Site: brandenburg
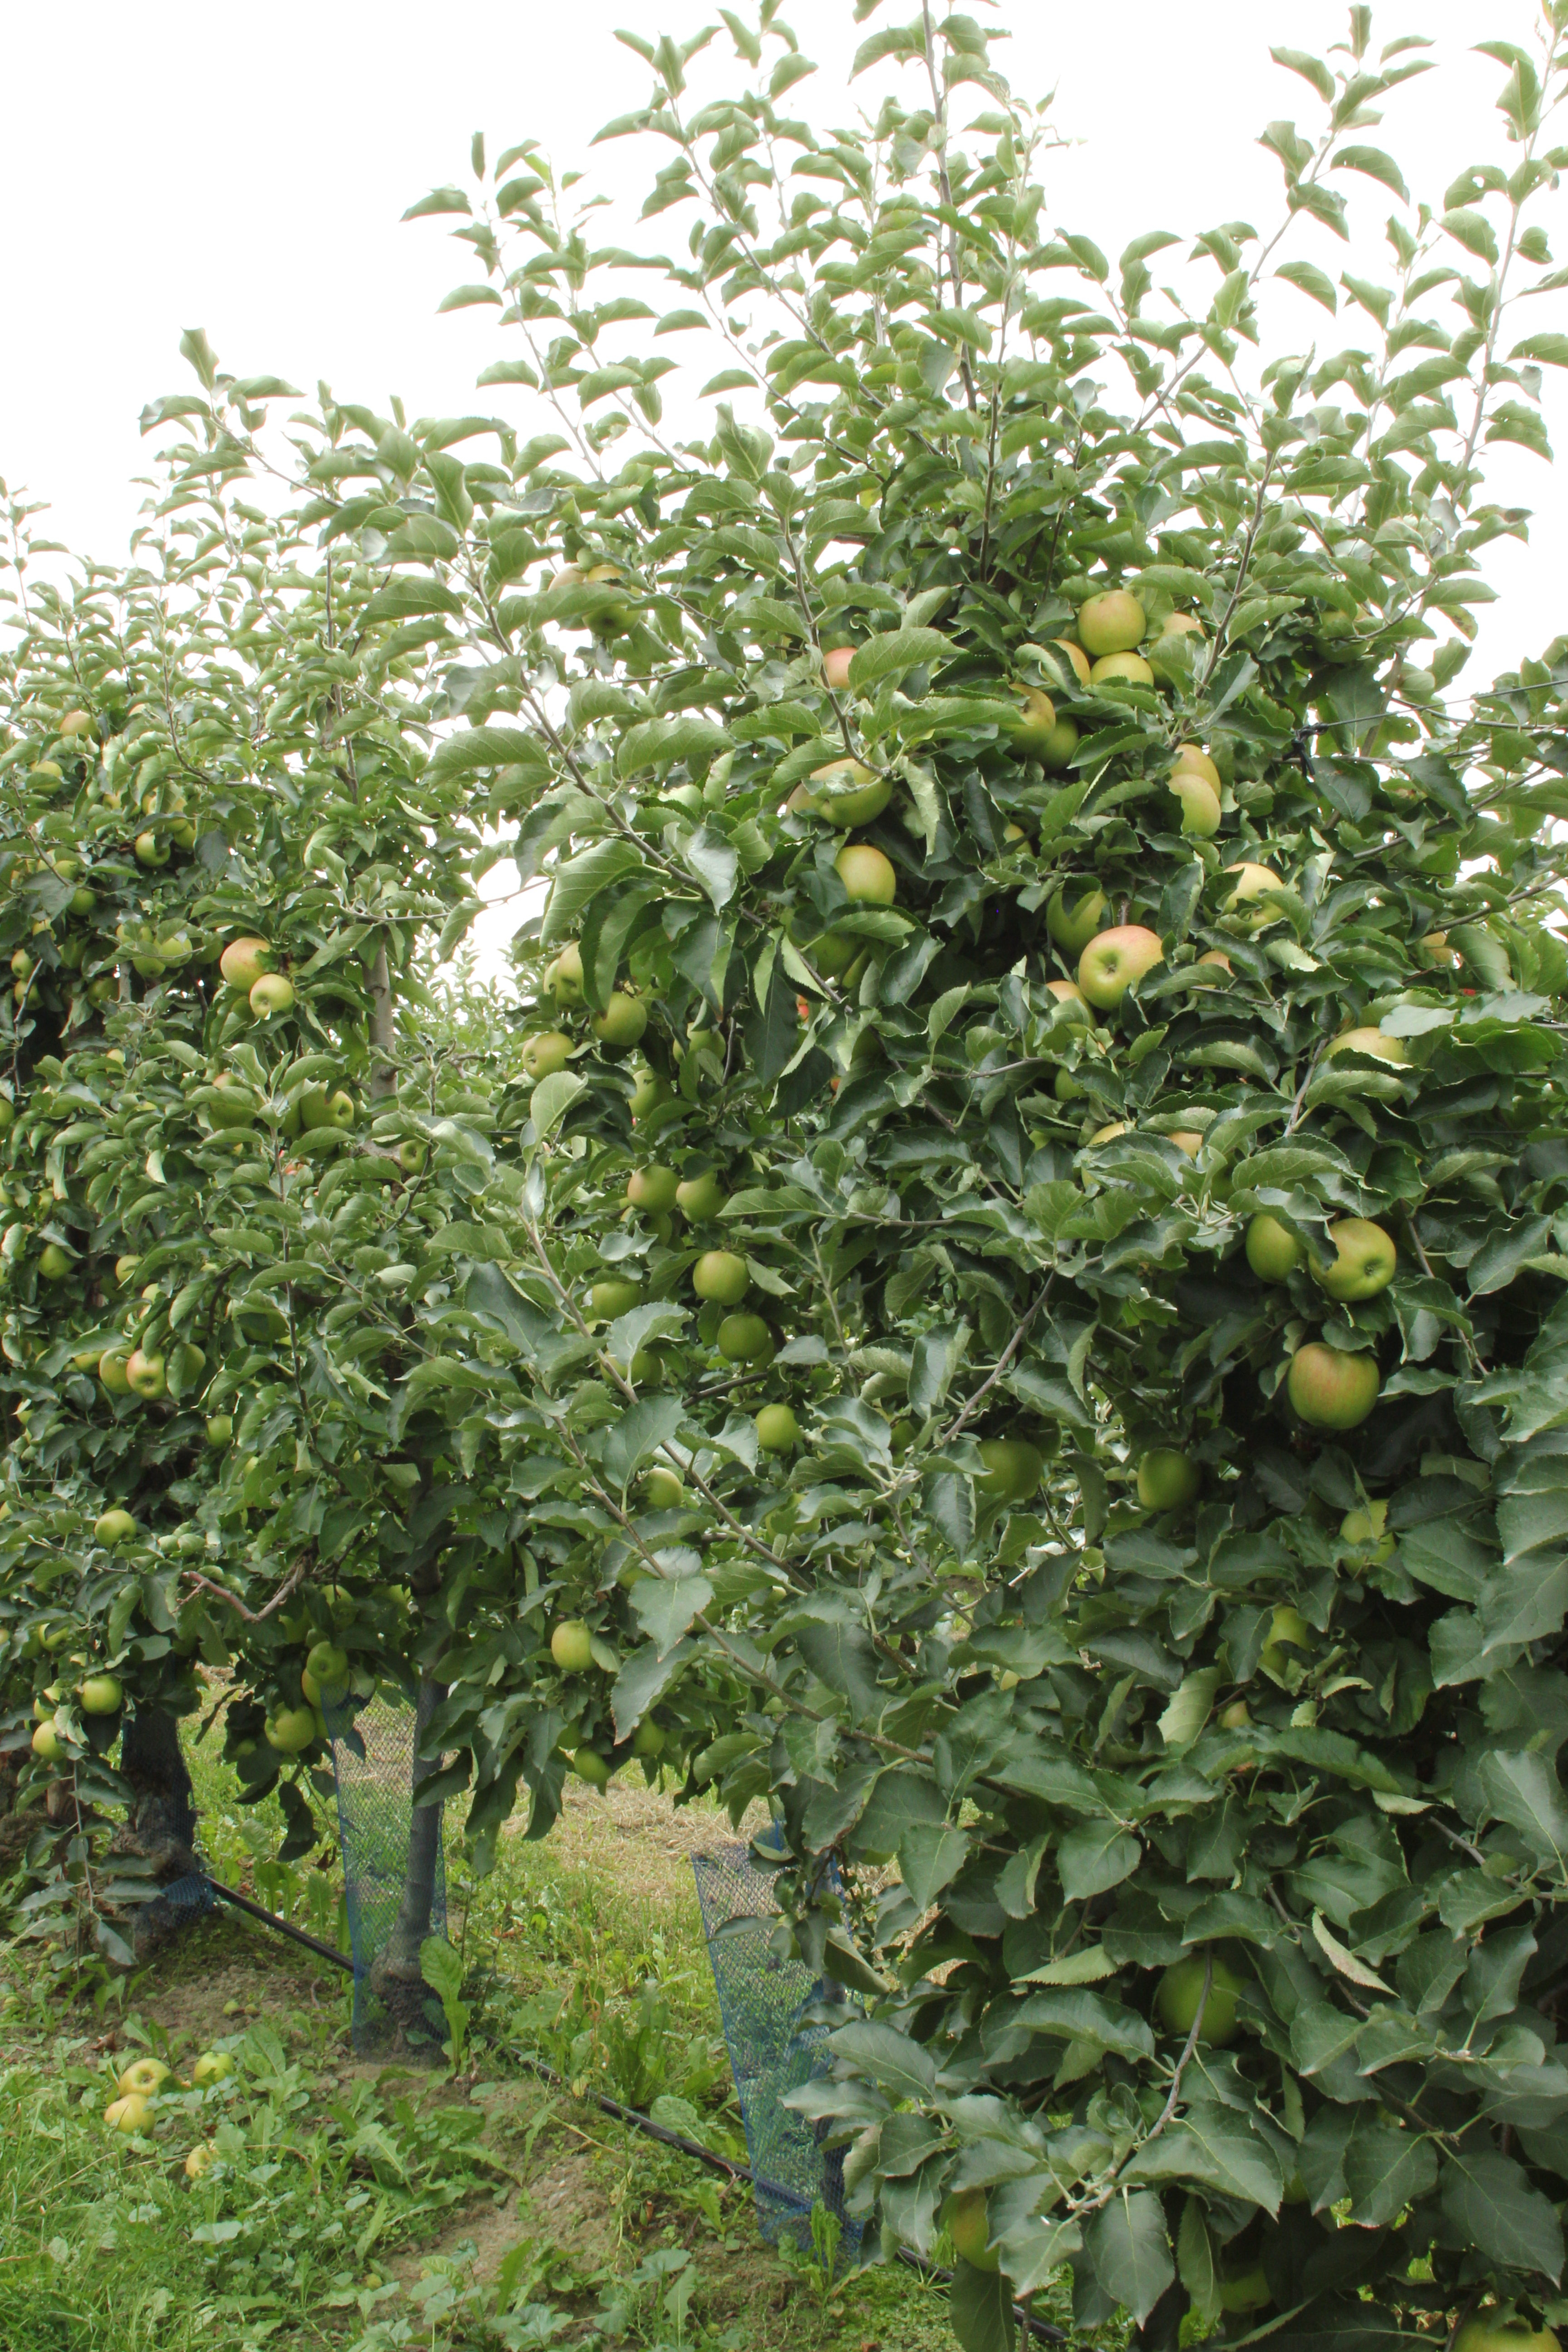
Growth stage (BBCH 87): Maturity of fruit and seed